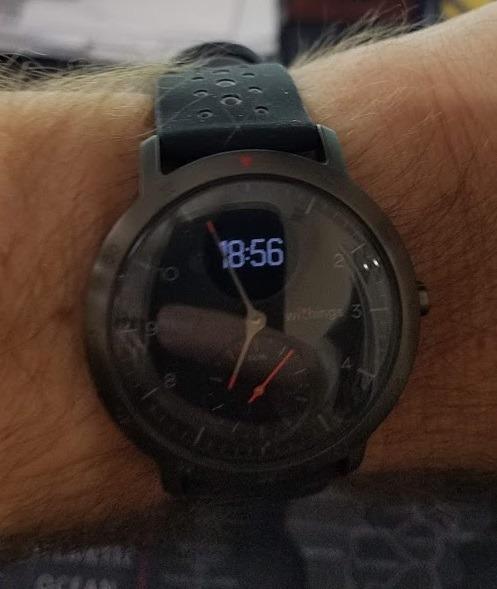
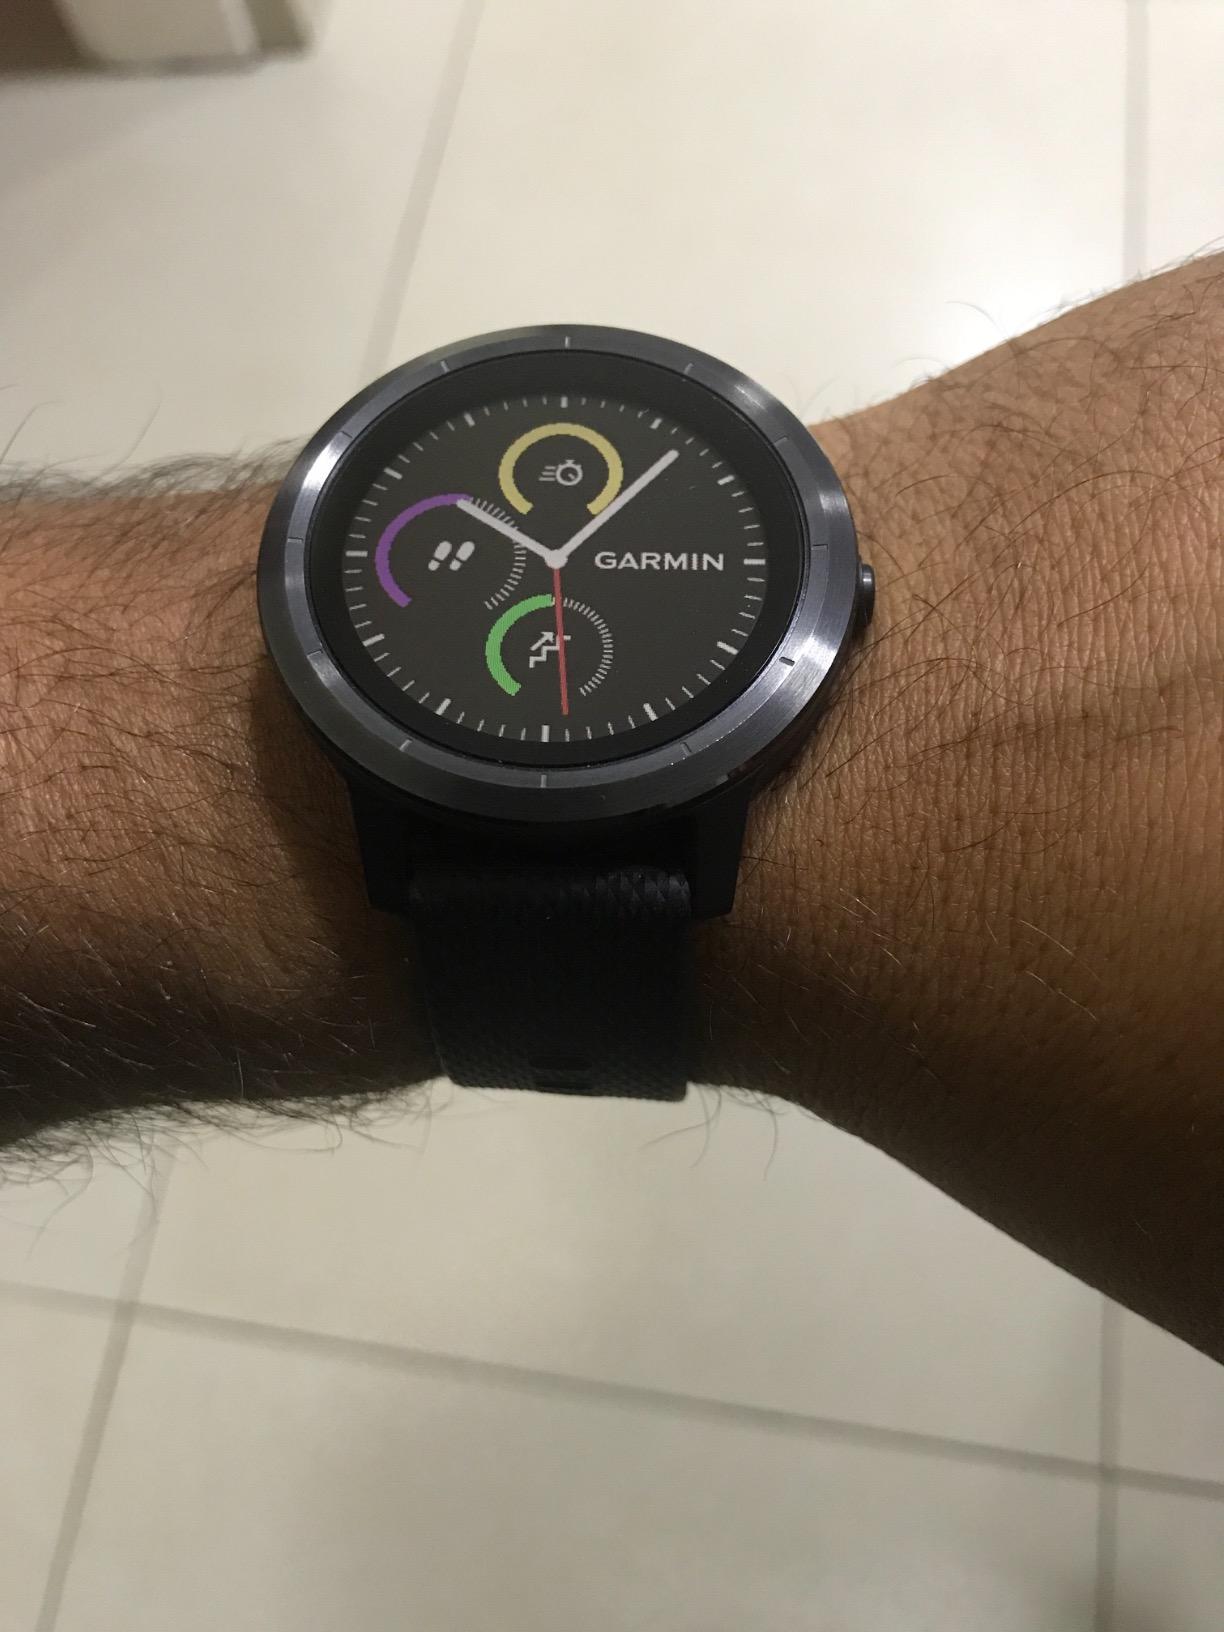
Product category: smartwatch
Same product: no